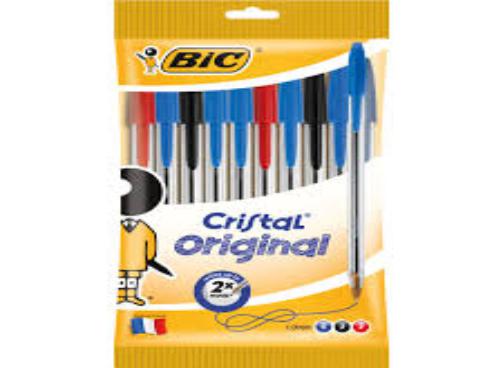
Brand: bic cristal
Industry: Necessities